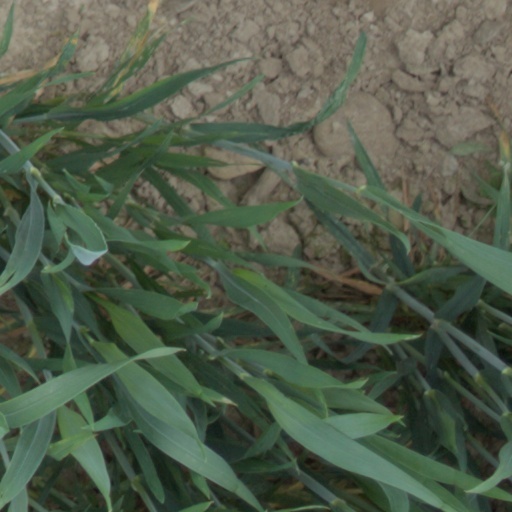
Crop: wheat